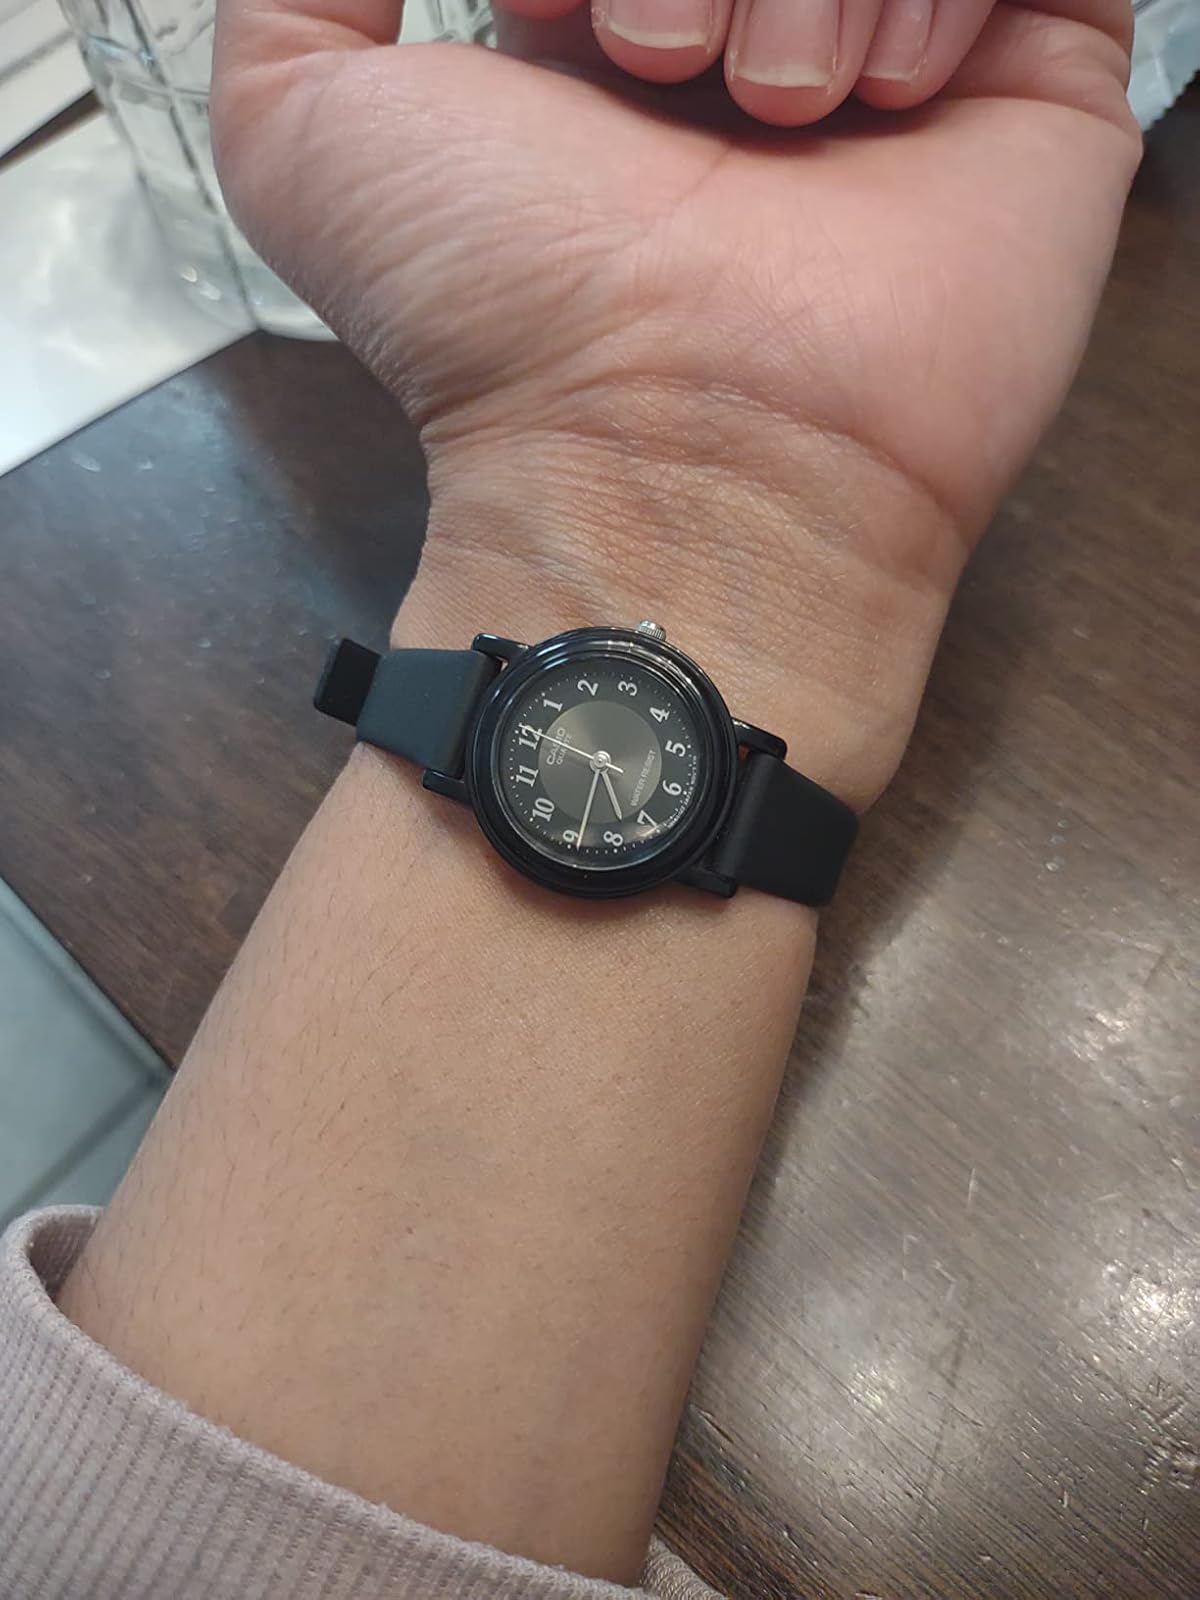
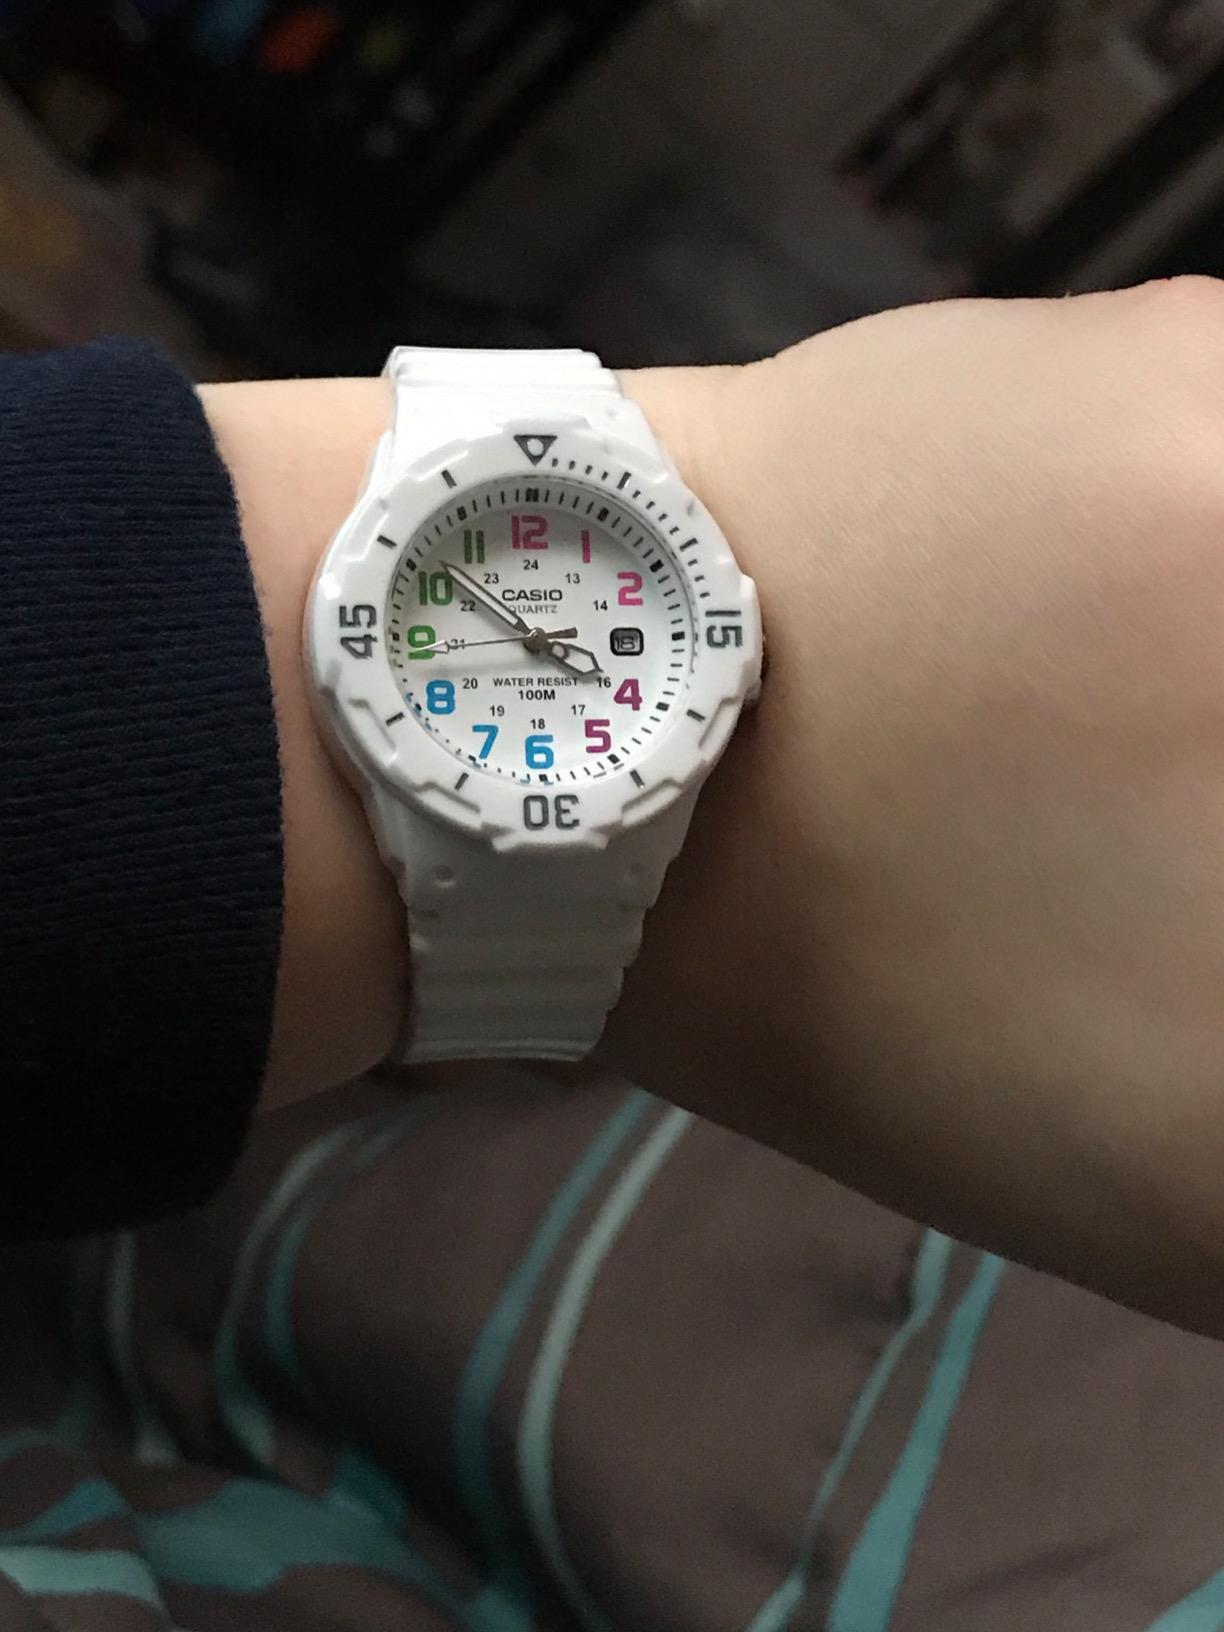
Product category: accessories_watch
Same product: no